Les Arsures

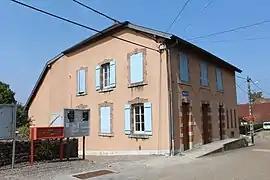
The town hall in Les Arsures

Les Arsures is a commune in the Jura department in the region of Bourgogne-Franche-Comté in eastern France.